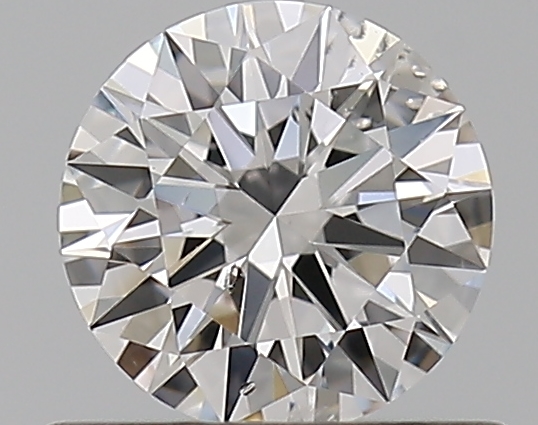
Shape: round
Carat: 0.5
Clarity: SI2
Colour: D
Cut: EX
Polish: EX
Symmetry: EX
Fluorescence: N
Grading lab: GIA
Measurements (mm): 5.2 x 5.22 x 3.09